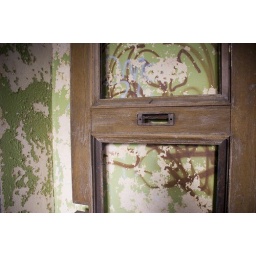
door in green room